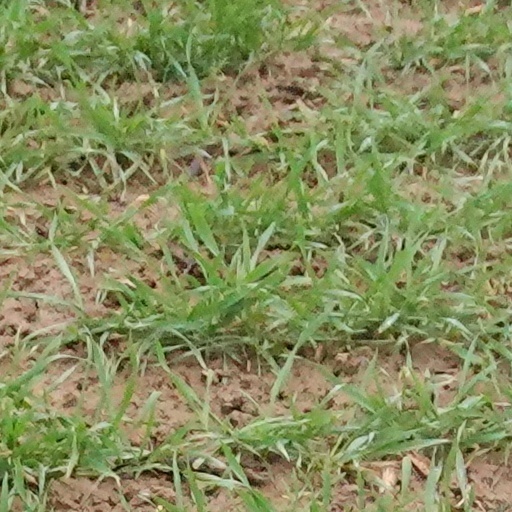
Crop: wheat